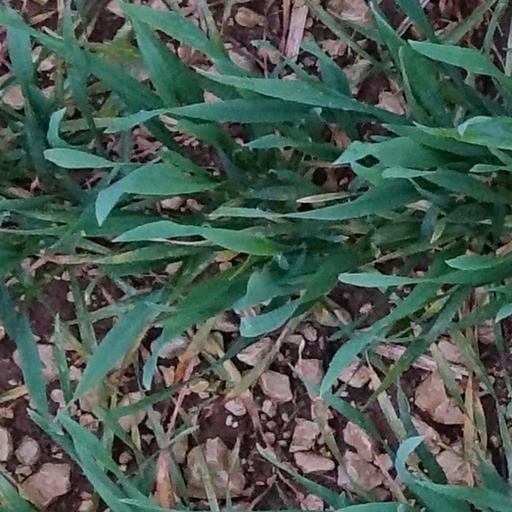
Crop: wheat